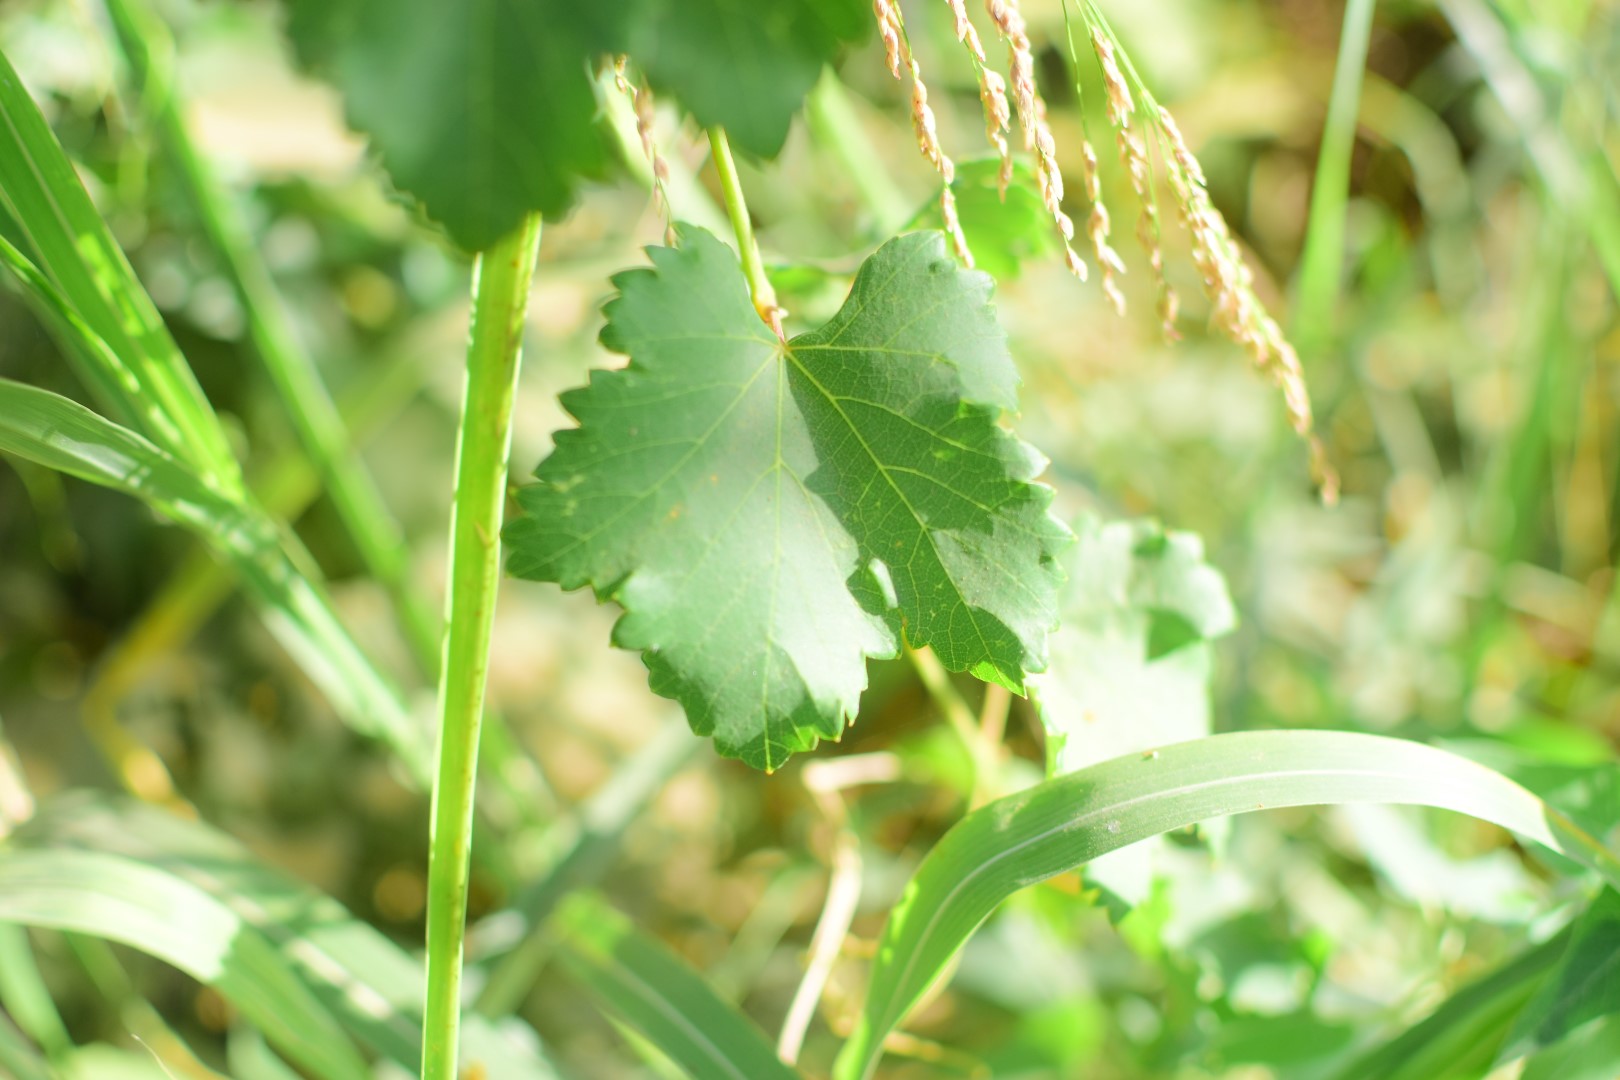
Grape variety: Deas Al-Annz